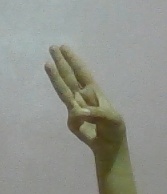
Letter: thaa